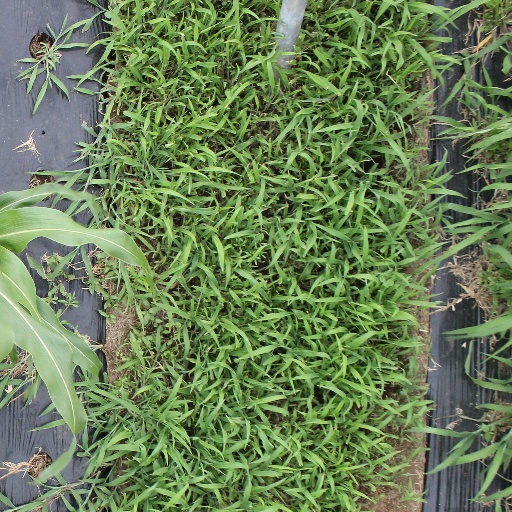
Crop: sorghum